Helvetica

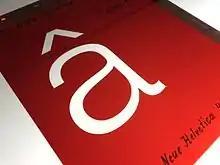
A hand-cut rubylith master used in the 1983 phototypesetting release of Neue Helvetica

Neue Helvetica, sometimes Helvetica Neue in some digital files, is a reworking of the typeface with a more structurally unified set of heights and widths. Other changes include improved legibility, heavier punctuation marks, and increased spacing in the numbers.